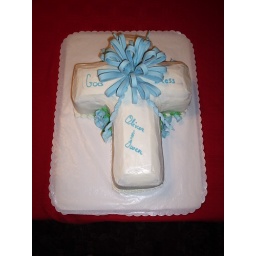
Beautiful baptism cake for any boy can also be done in pink for a girl.